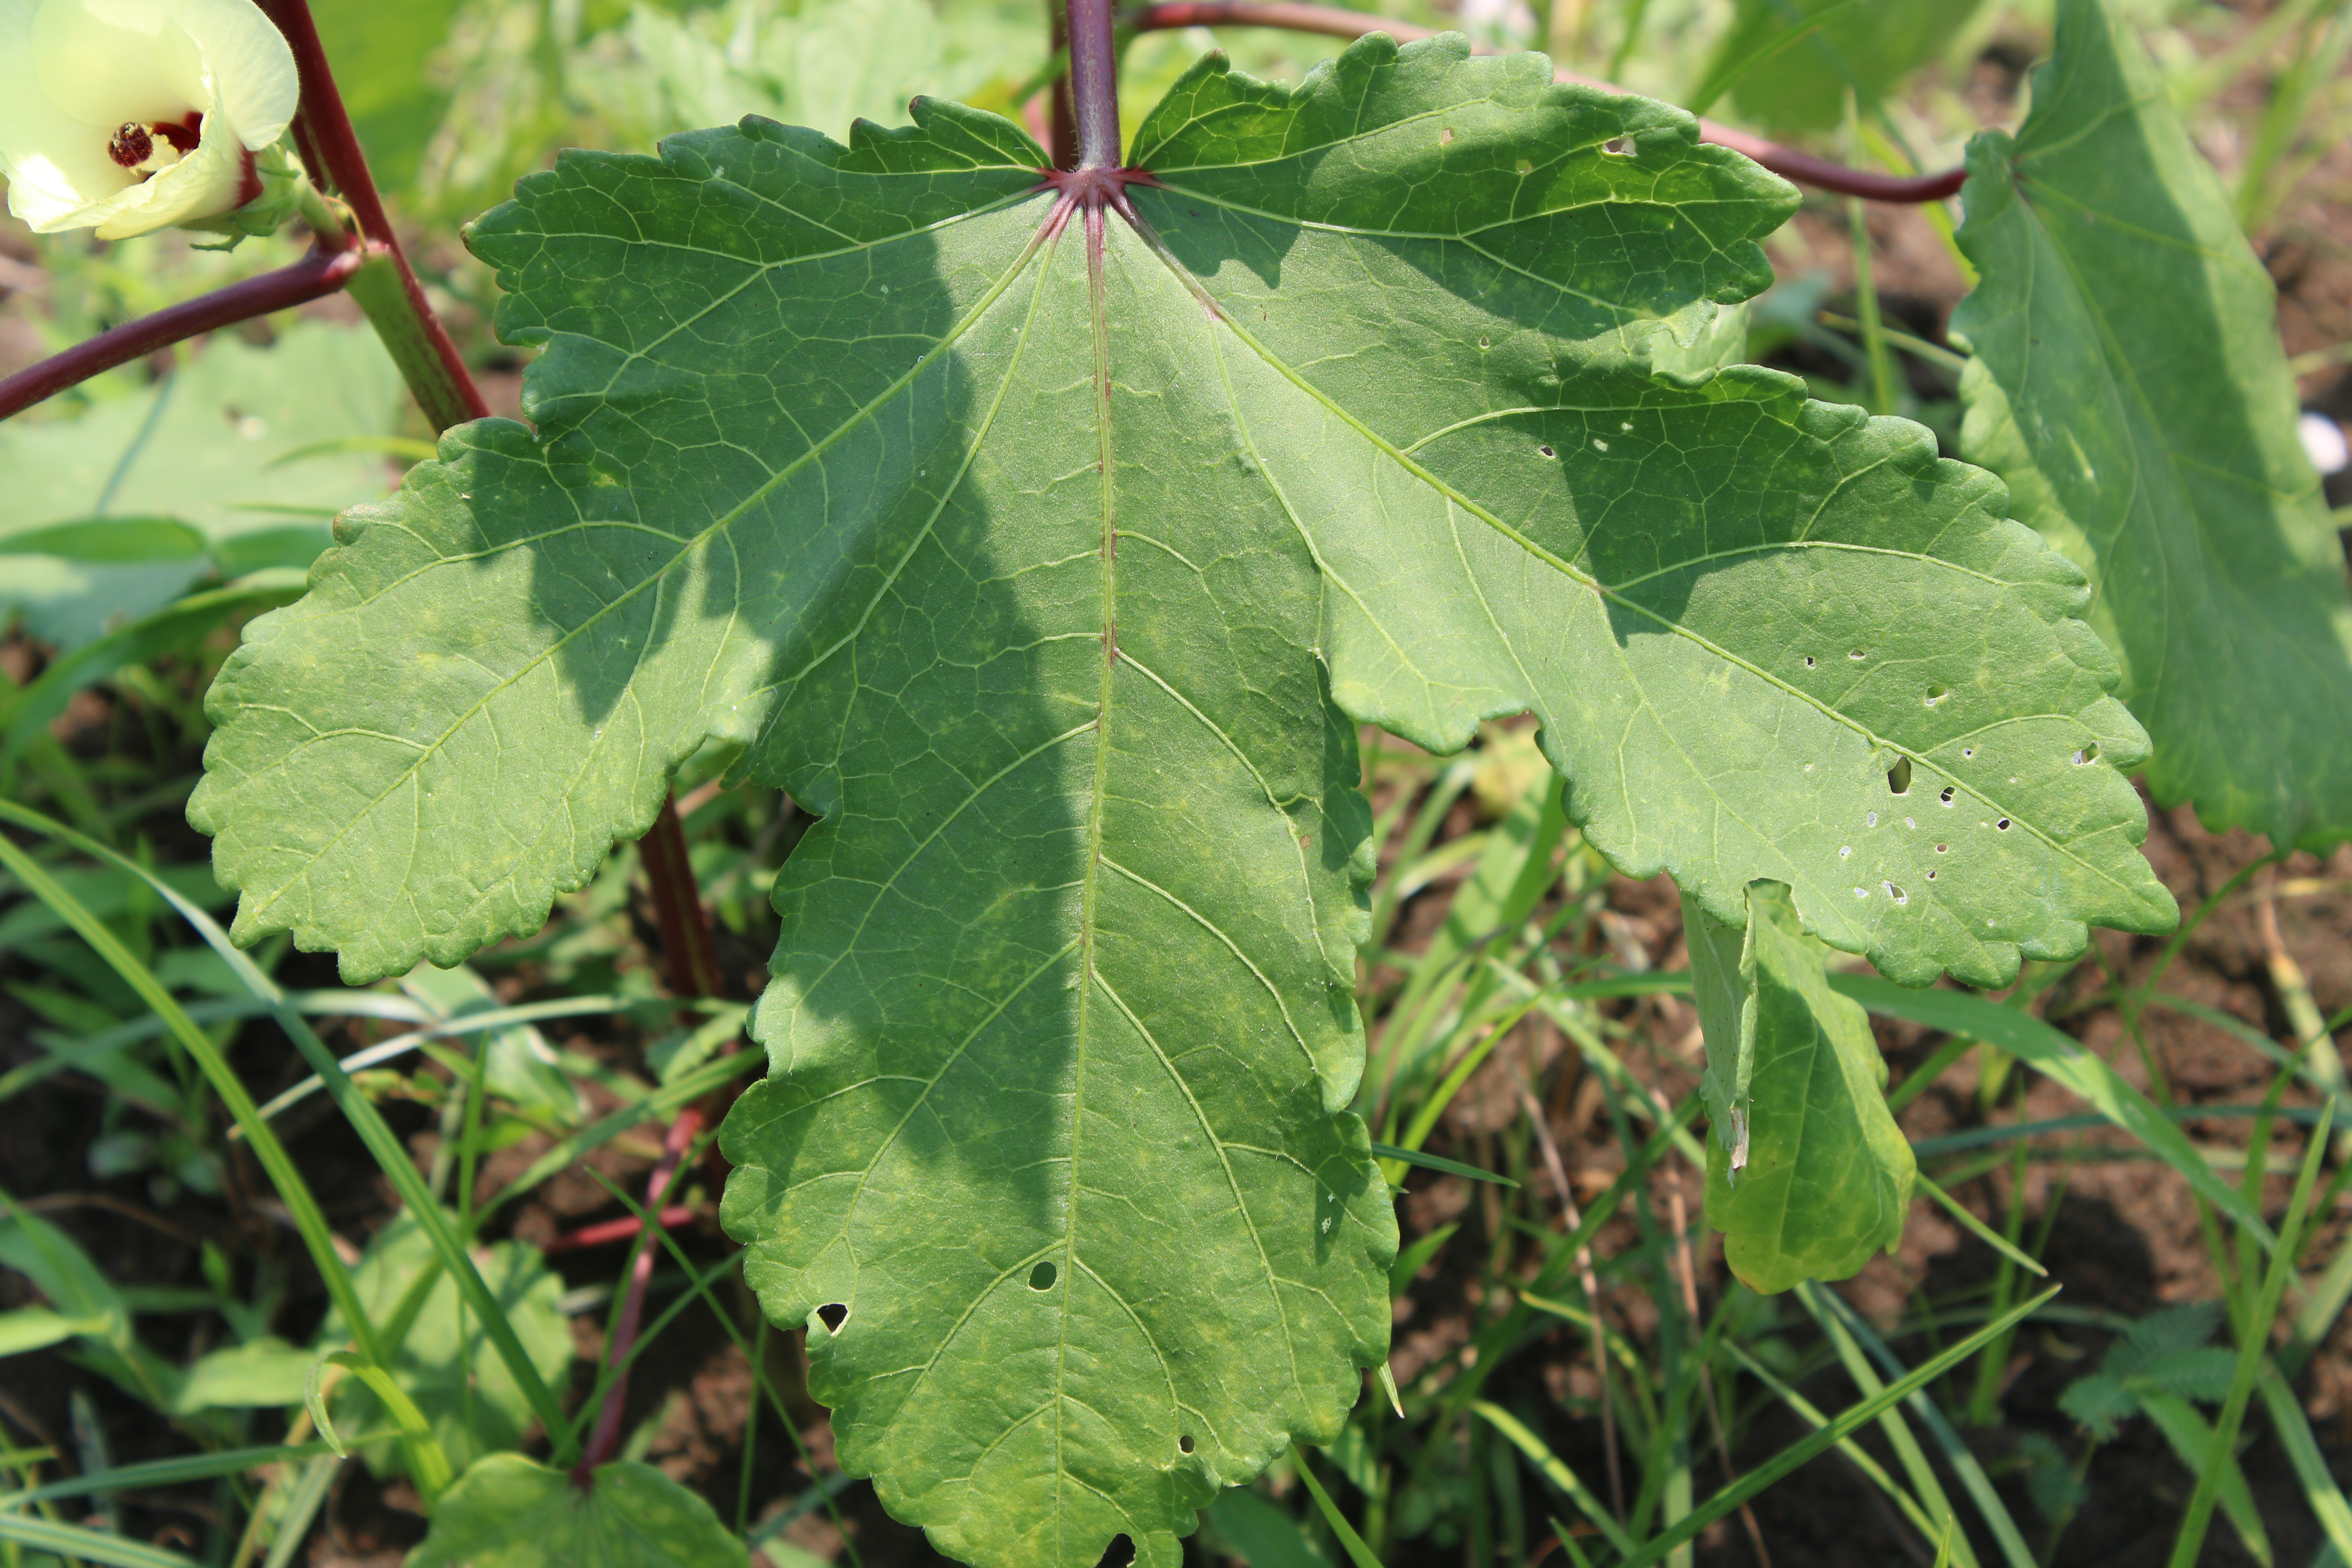
Label: Alternaria Leaf Spot